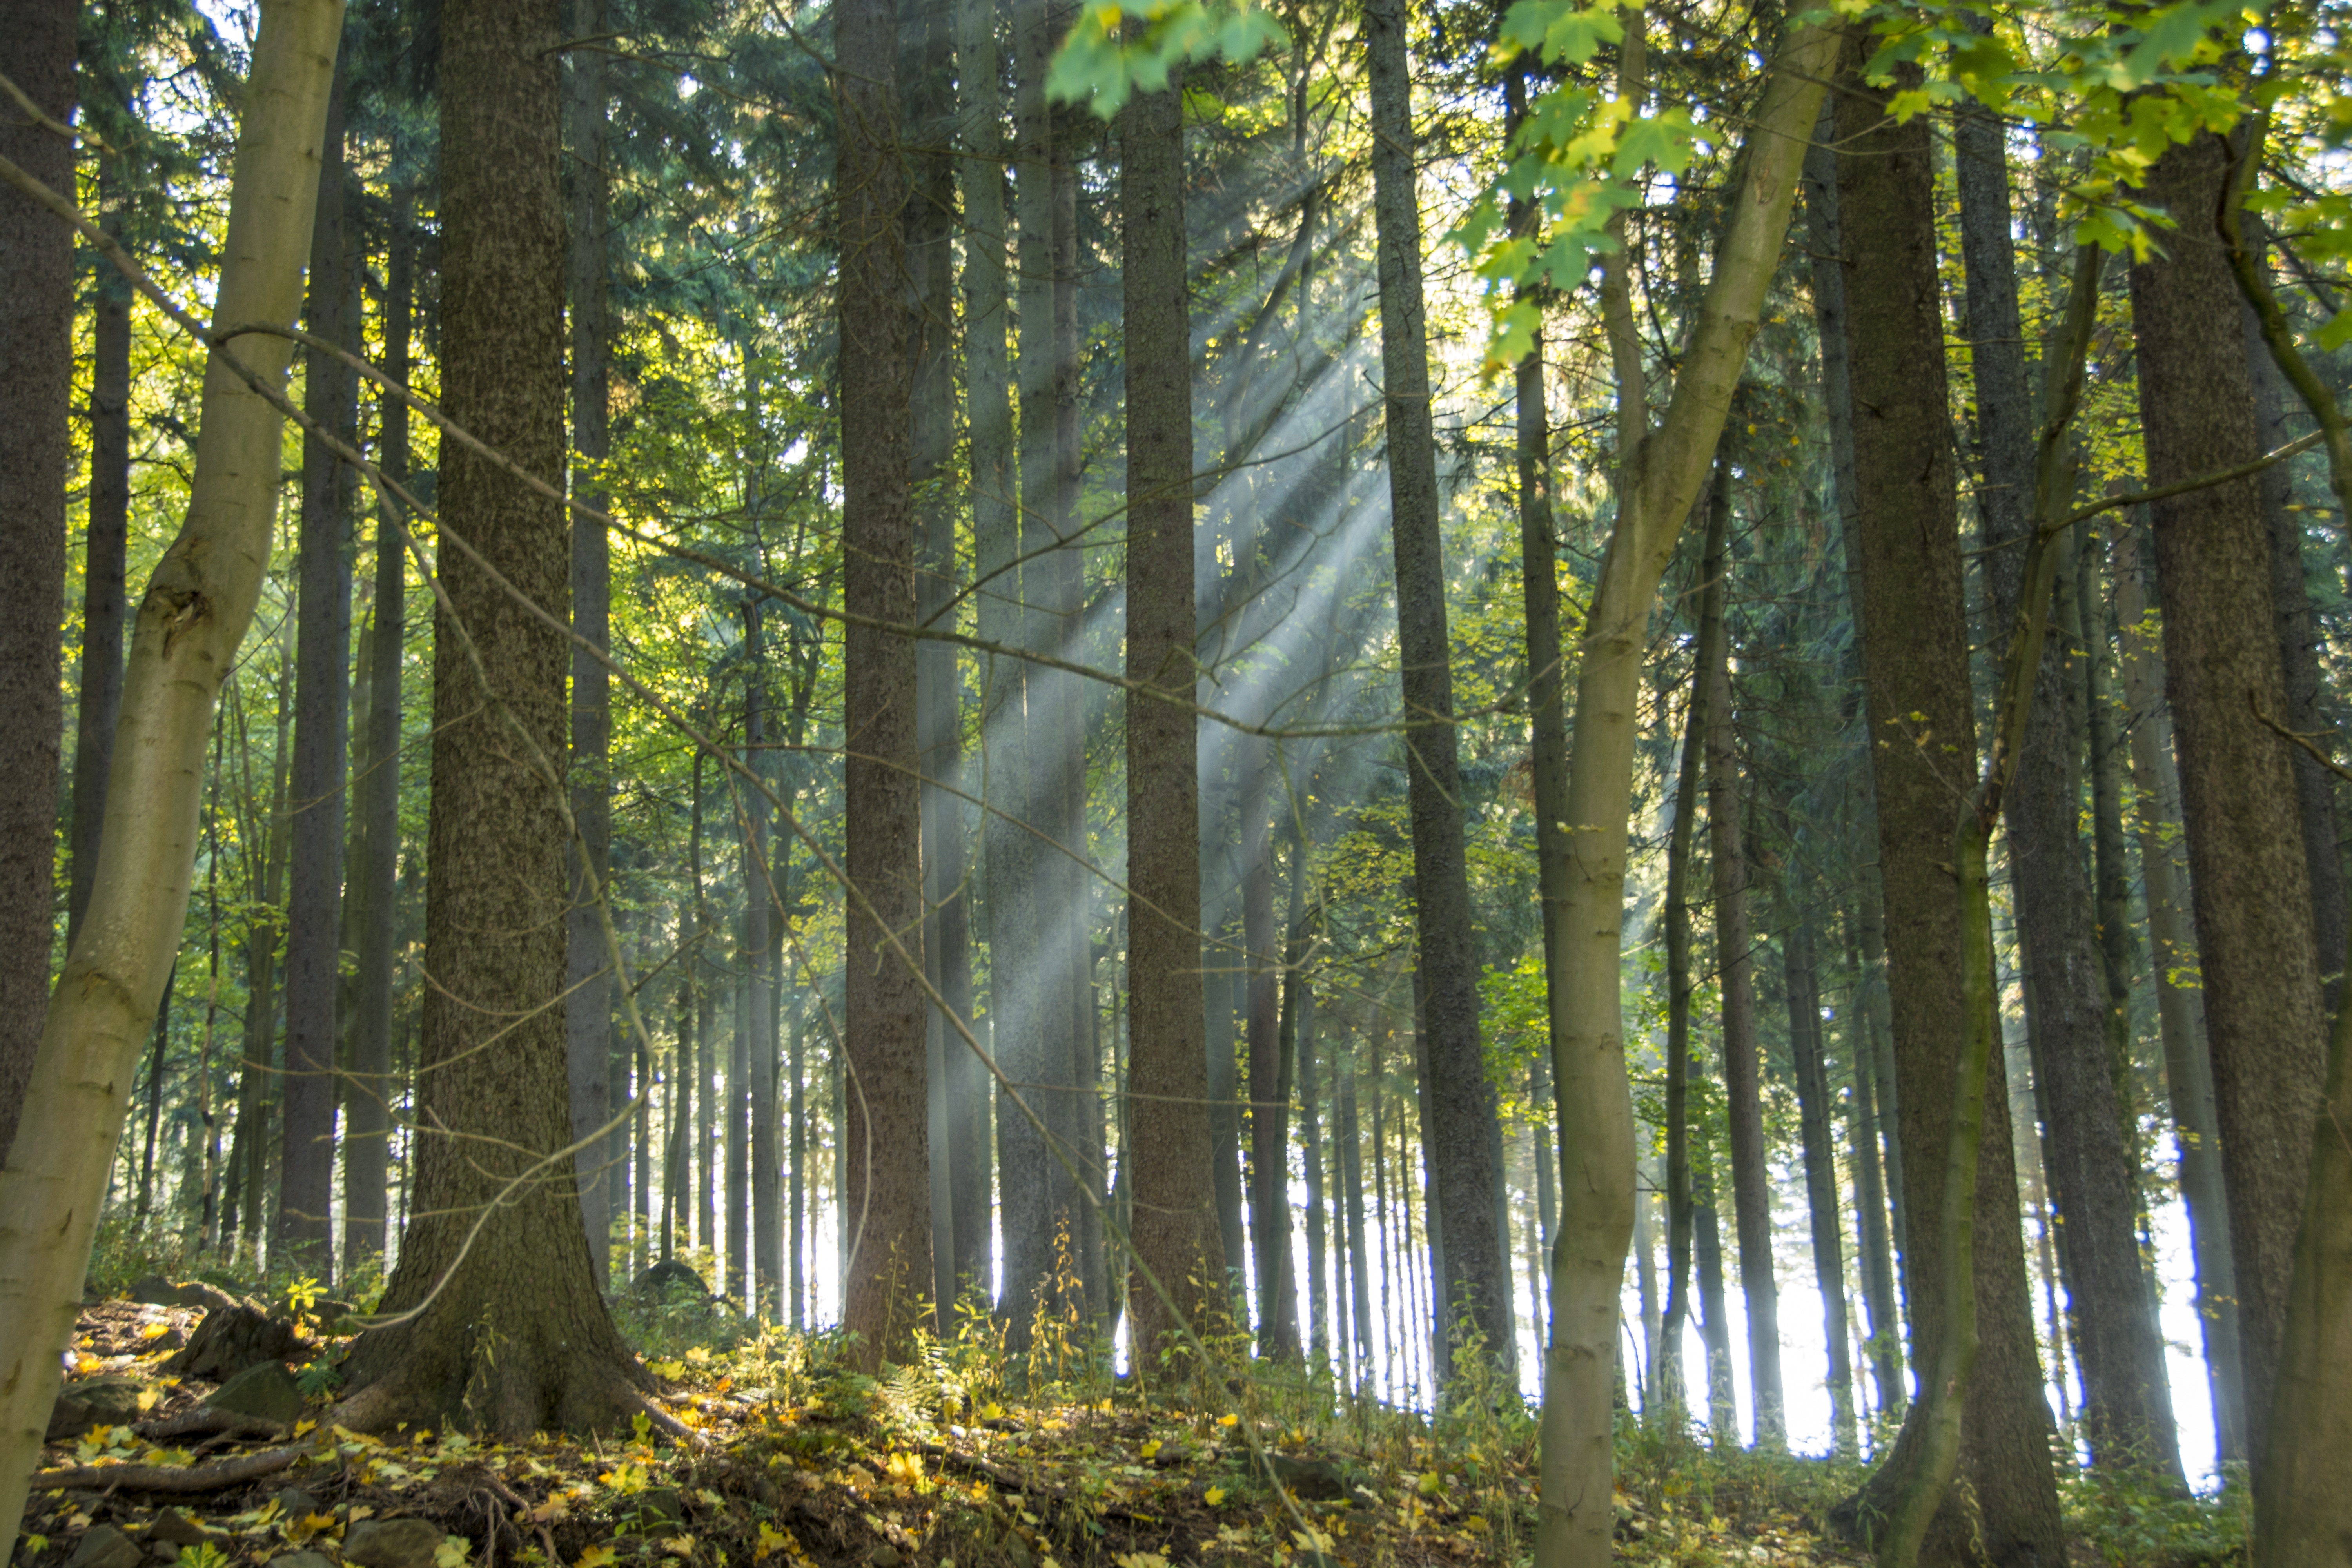
tree, nature, forest, branch, plant, sunlight, leaf, green, jungle, autumn, autumn mood, spruce, vegetation, seasons, rainforest, deciduous, wetland, grove, woodland, habitat, fall foliage, autumn forest, ecosystem, sunbeam, ore mountains, biome, old growth forest, scheibenberg, natural environment, geographical feature, atmospheric phenomenon, woody plant, temperate broadleaf and mixed forest, temperate coniferous forest, riparian forest